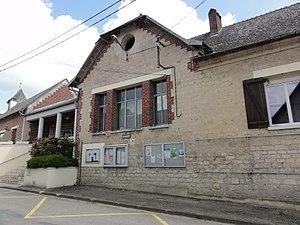
Faucoucourt, autrefois appelé Foucaucourt et Feucoucourt, est une ancienne commune française, située dans le département de l'Aisne, en région Hauts-de-France.